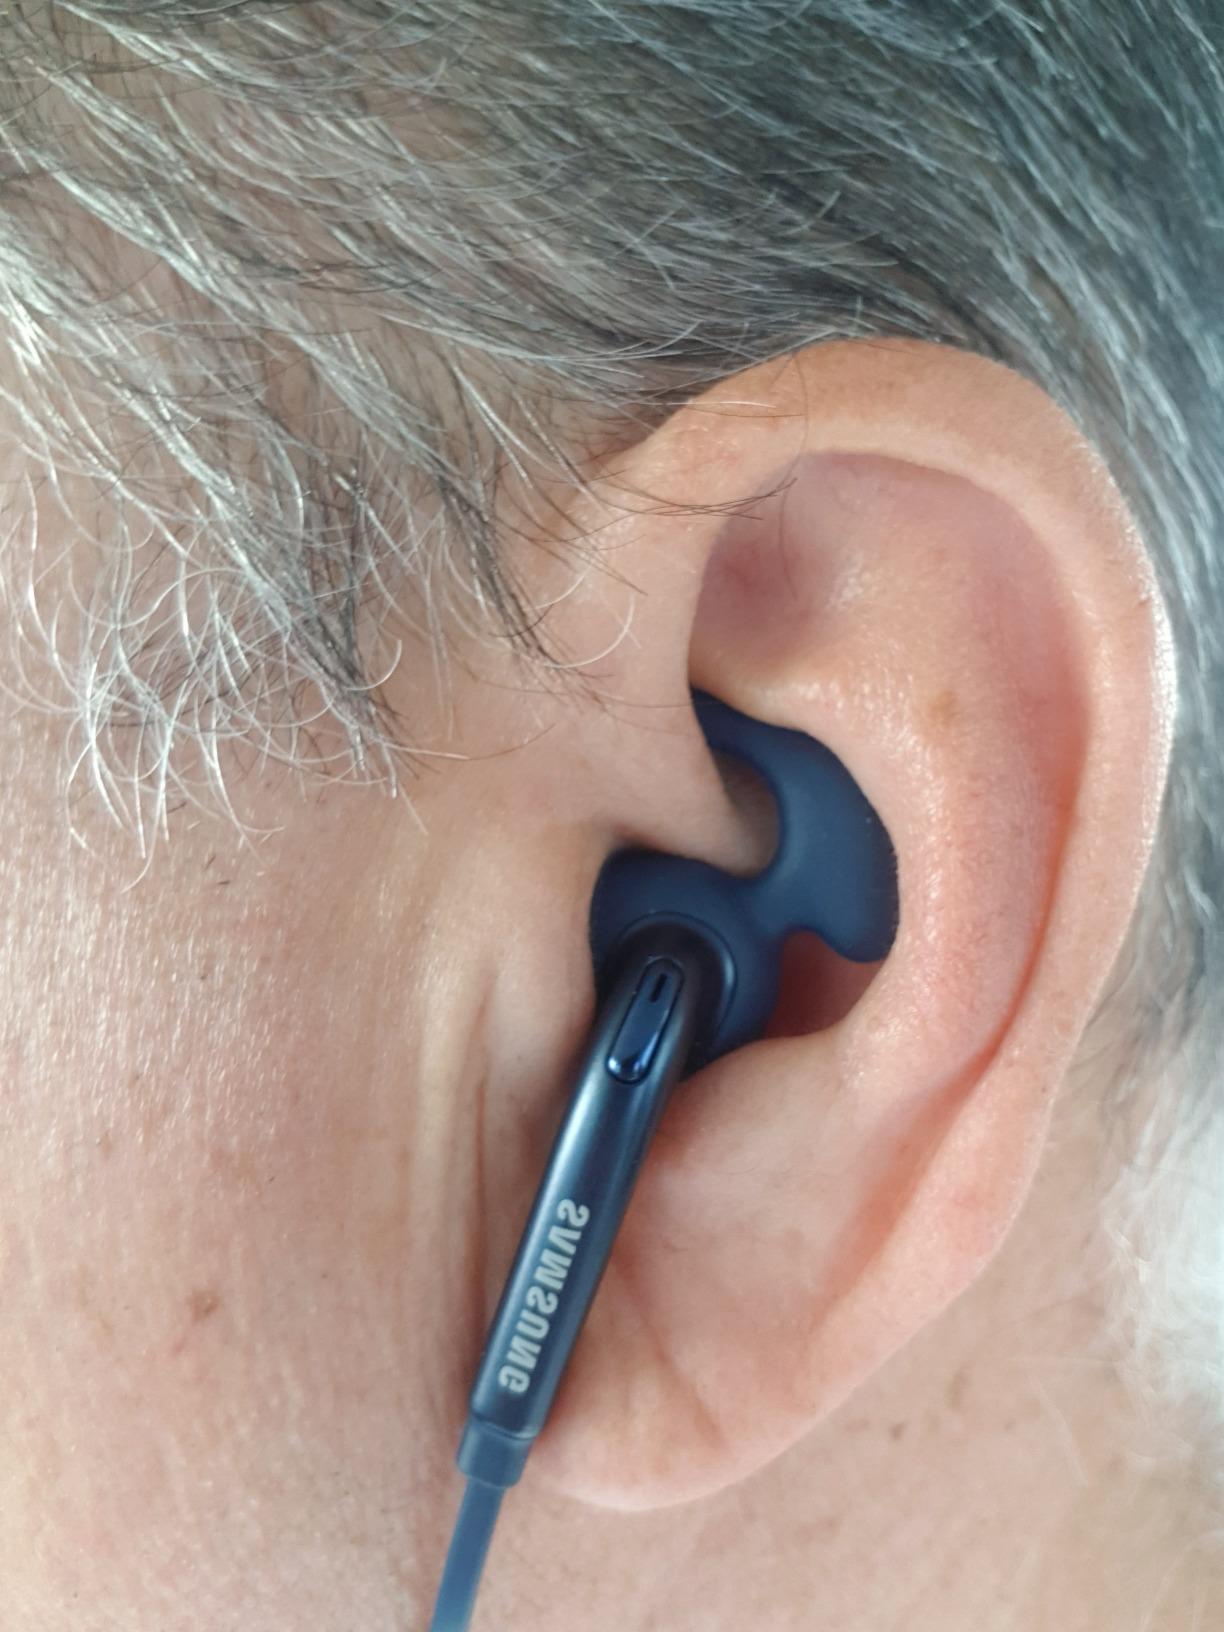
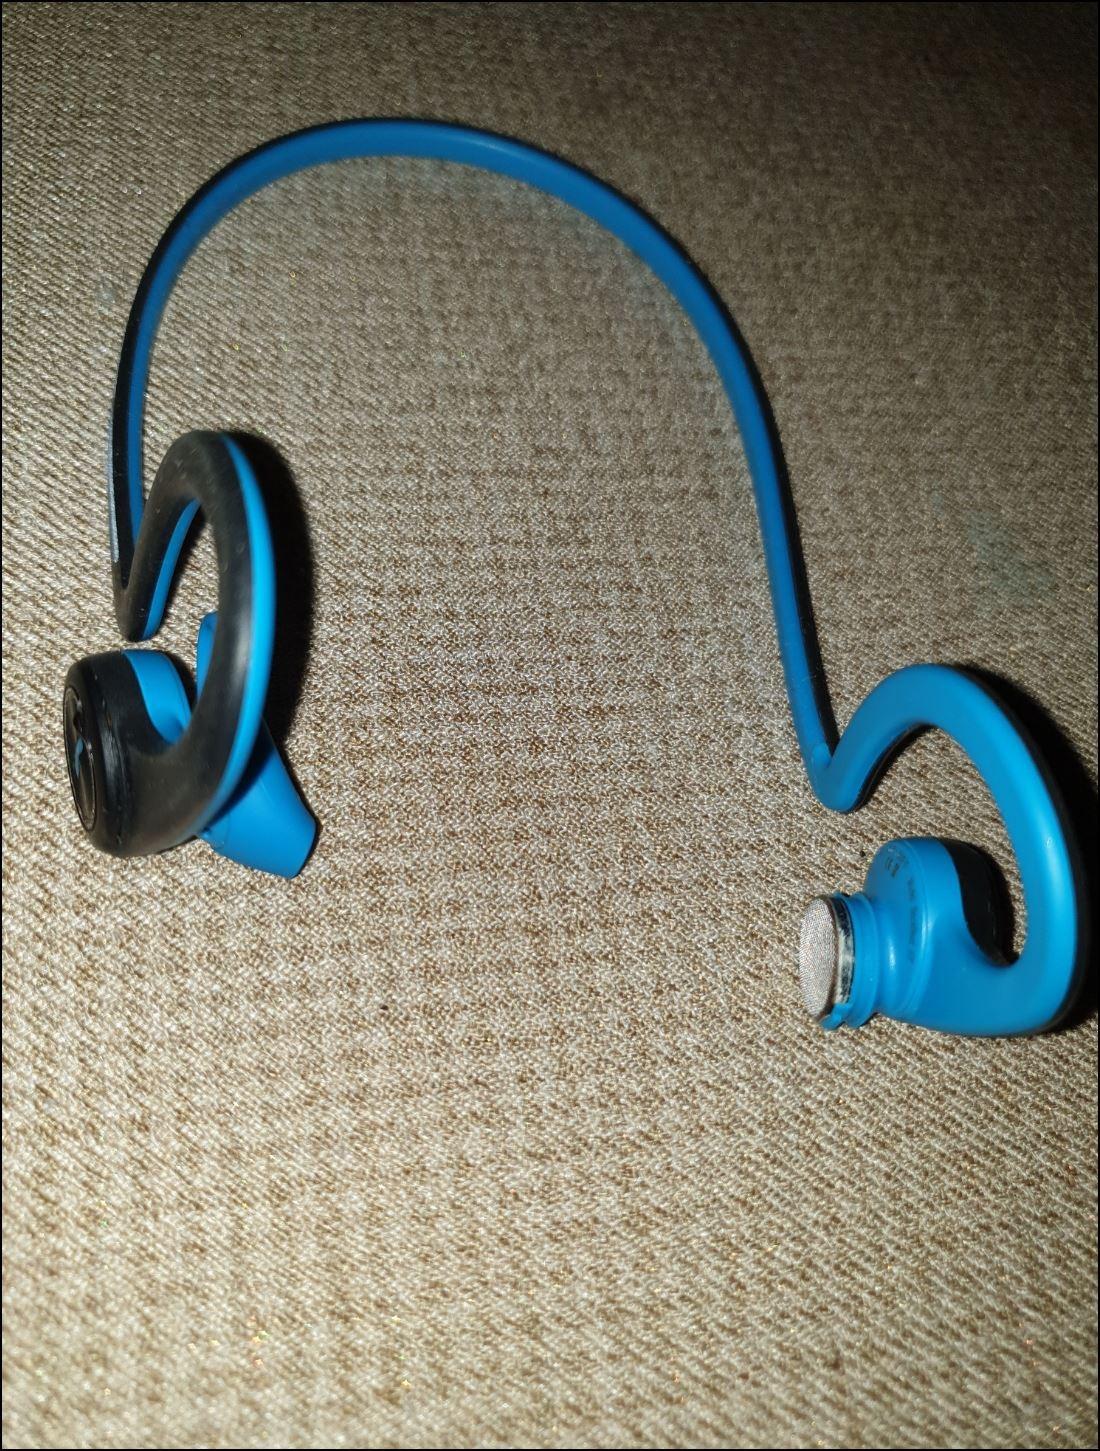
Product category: headphones
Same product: no